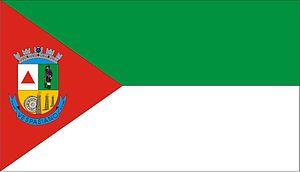
Vespasiano est une ville brésilienne de l'État du Minas Gerais. Sa population était estimée à 104 612 habitants en 2010. La municipalité s'étend sur 70 km².